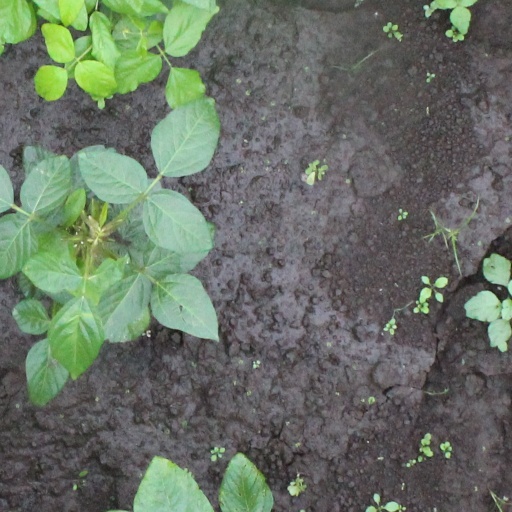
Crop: soybean